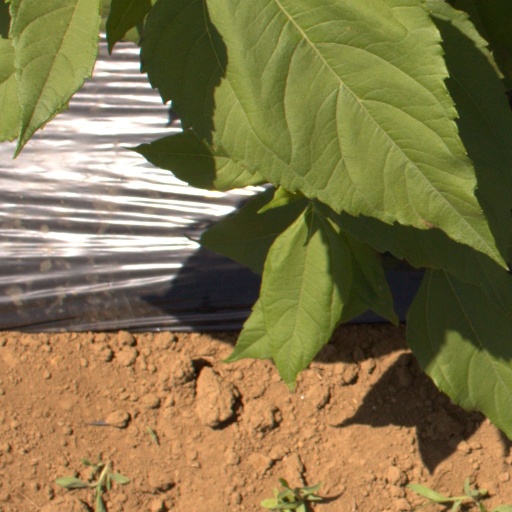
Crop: Jerusalem artichoke